Parthenogenesis

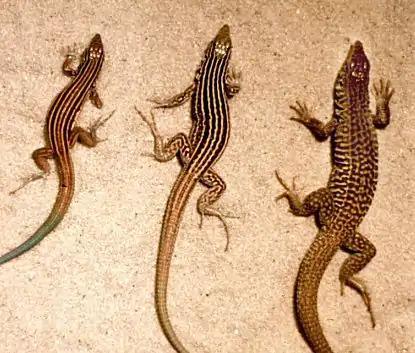
The asexual, all-female whiptail species "Aspidoscelis neomexicanus" (center), which reproduces via parthenogenesis, is shown flanked by two sexual species having males, "A. inornatus" (left) and "A. tigris" (right), which naturally hybridized to form "A. neomexicanus".

Parthenogenesis (from the Greek + ) is a natural form of asexual reproduction in which the embryo develops directly from an egg without need for fertilization. In animals, parthenogenesis means the development of an embryo from an unfertilized egg cell. In plants, parthenogenesis is a component process of apomixis. In algae, parthenogenesis can mean the development of an embryo from either an individual sperm or an individual egg.